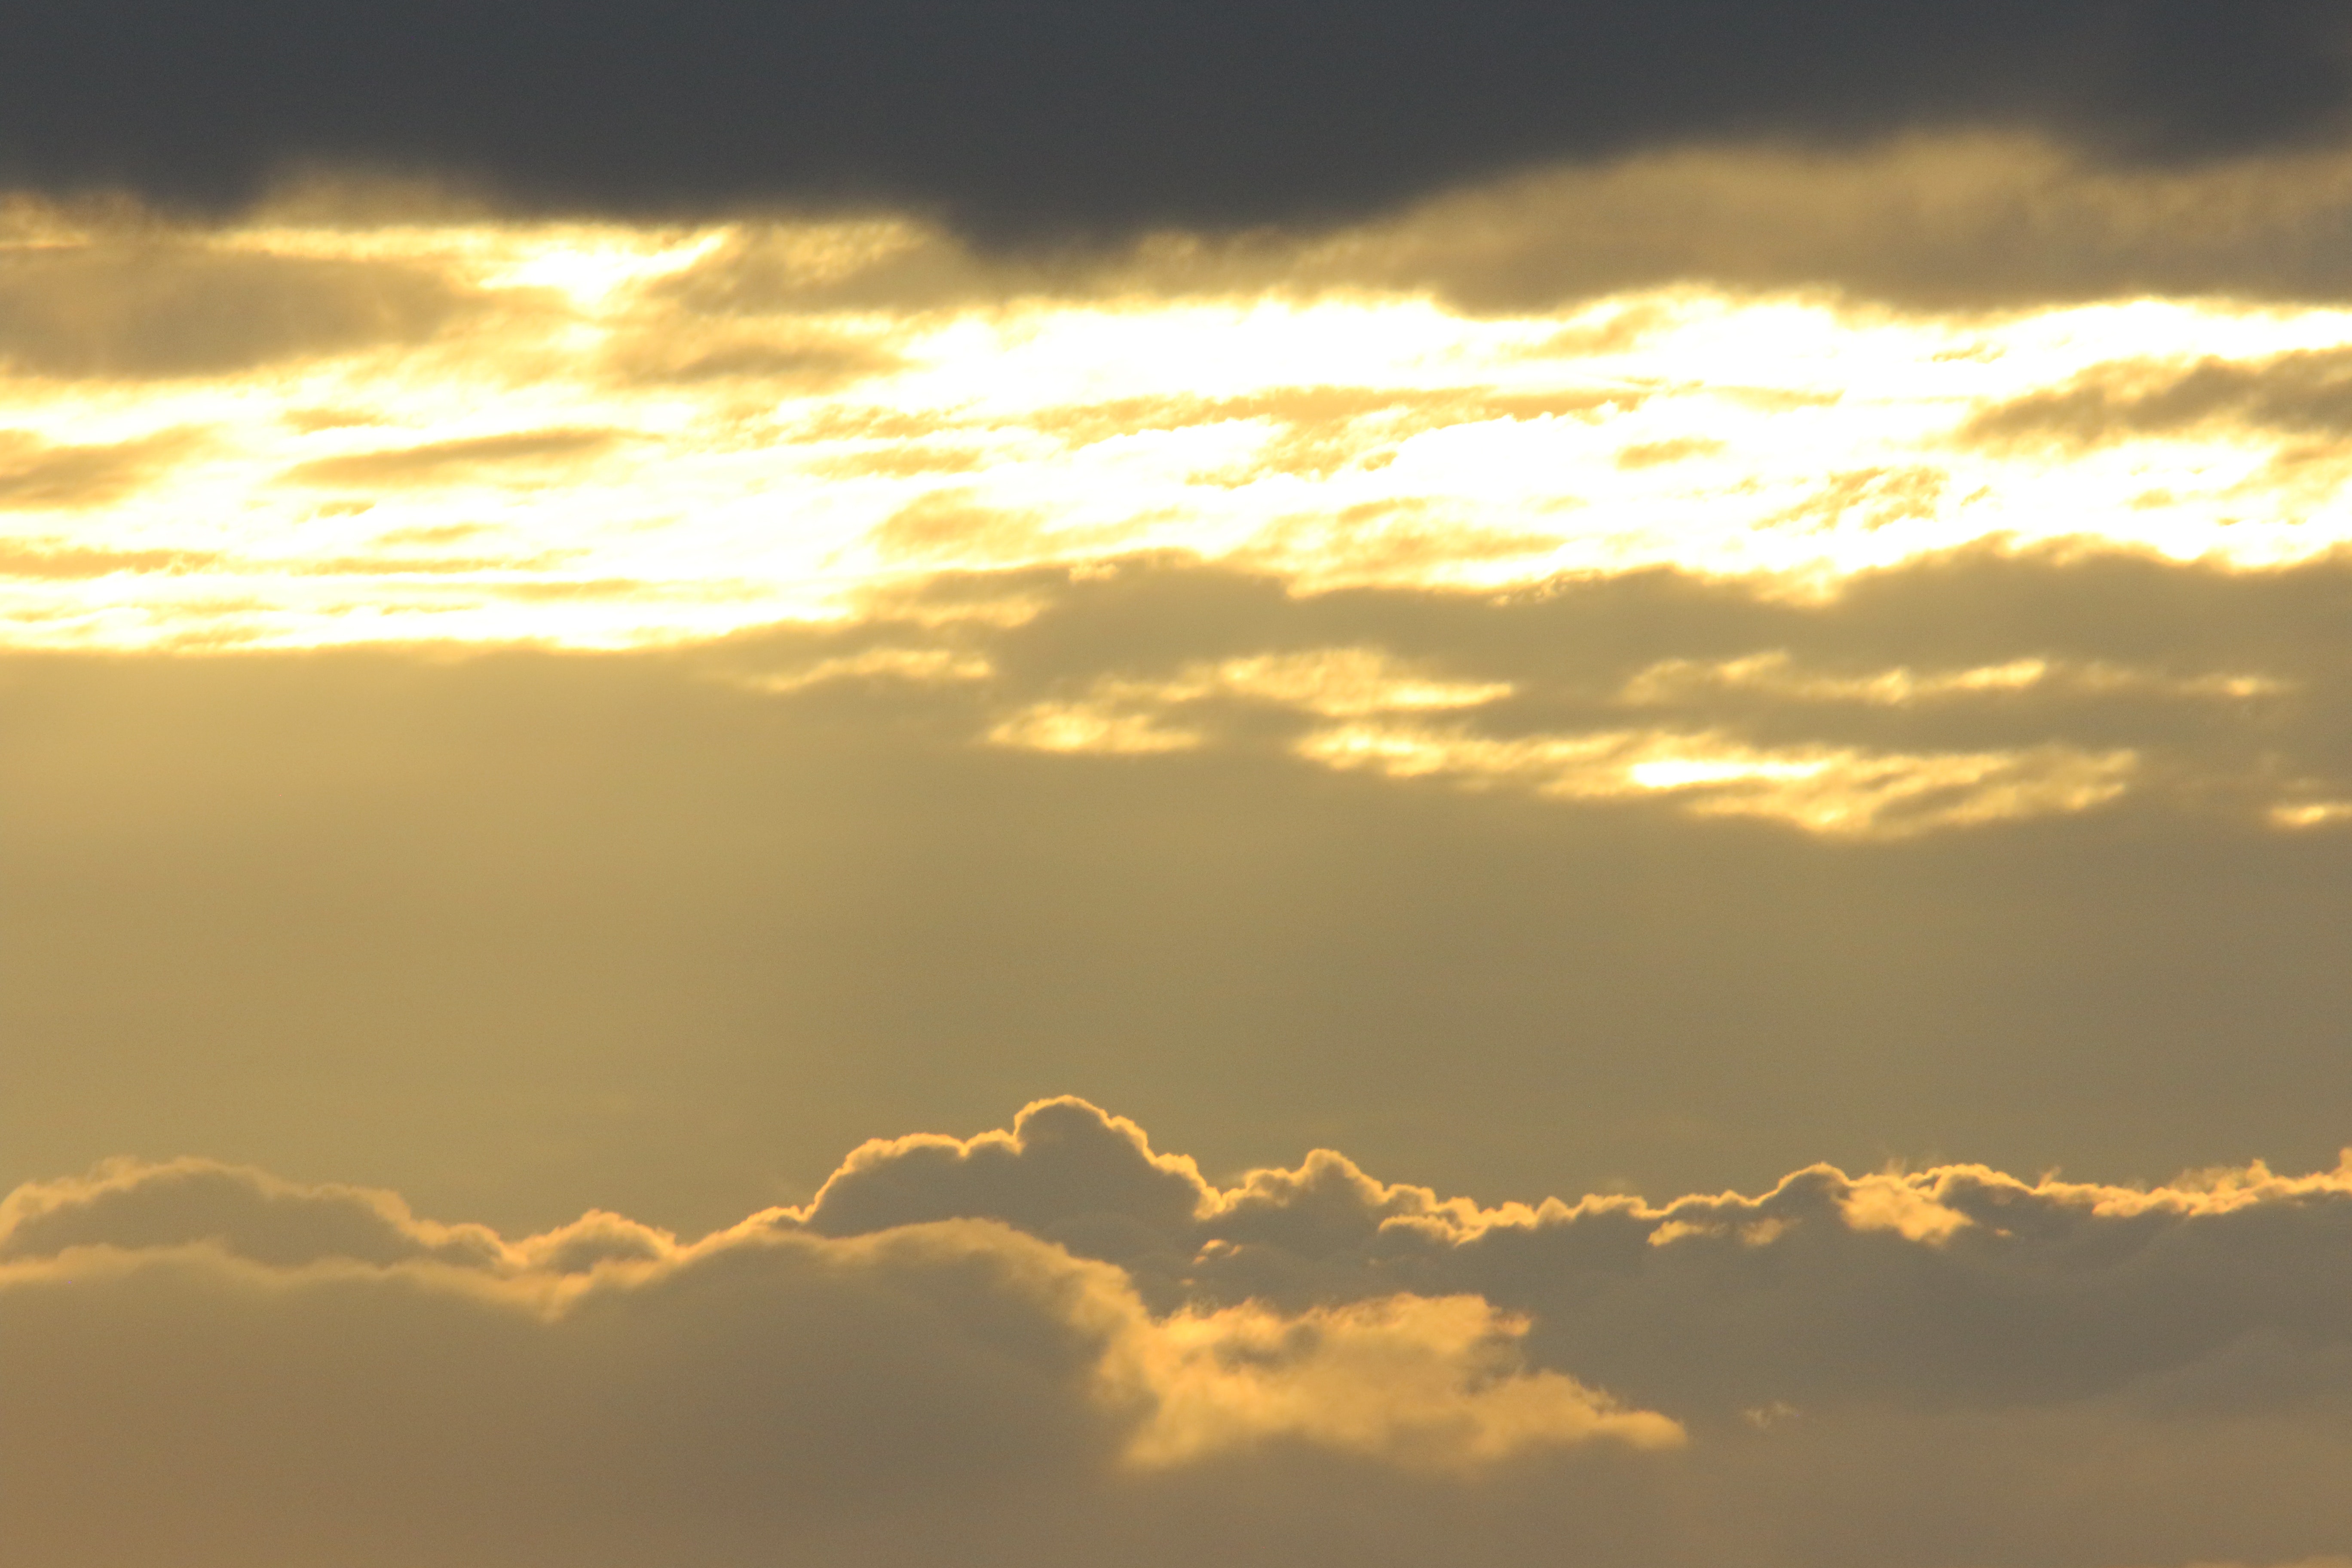
sky, daytime, cloud, atmosphere, sunlight, atmospheric phenomenon, light, calm, morning, cumulus, evening, afterglow, yellow, horizon, sun, sunset, sunrise, meteorological phenomenon, heat, stock photography, astronomical object